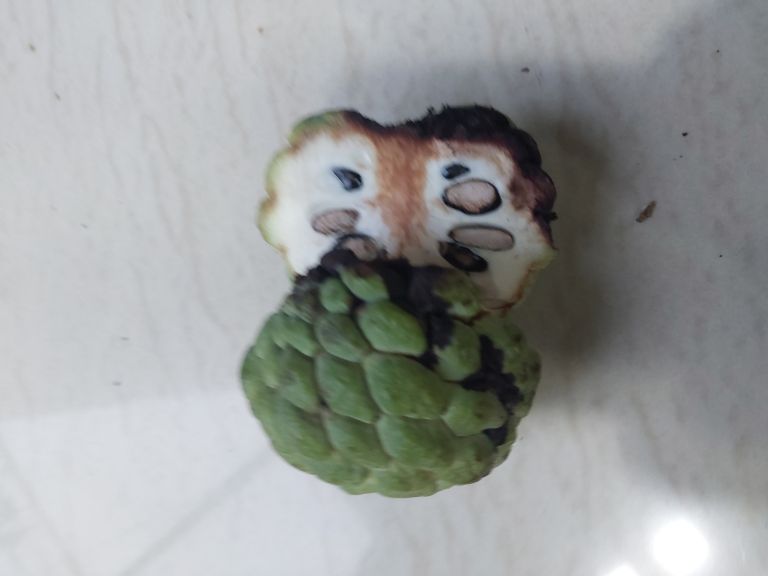
Disease label: Diplodia Rot